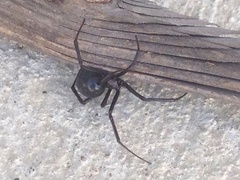
Species: Lactrodectus_hesperus